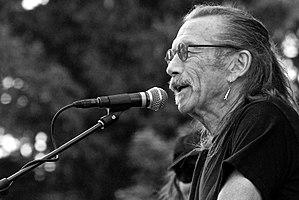
David Walker dit Dave est un chanteur et guitariste ayant participé à de nombreuses formations musicales notamment Savoy Brown, Fleetwood Mac et Black Sabbath.